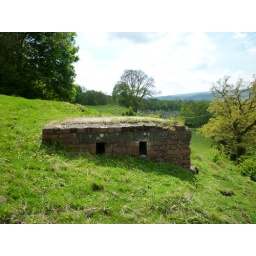
One square pillbox near the B4521 road bridge crossing over the River Gavenny. East of Abergavenny.